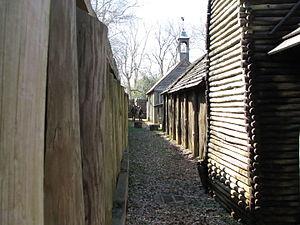
Les Franco-Américains sont des citoyens des États-Unis ayant une ascendance française, ancienne ou récente. L'expression englobe les personnes ayant des ascendants originaires de Nouvelle-France, de Haute et Basse-Louisiane, ou des colonies françaises des Caraïbes.
Le Fort des Natchitoches ou Fort Saint-Jean-Baptiste des Natchitoches, fut un fort français construit au XVIIIᵉ siècle en Louisiane française.